James Milson

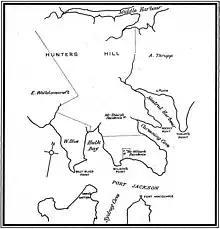
Sketch map first published in 1955 in the book "The Life and Times of James Milson" showing approximate location in the vicinity of the modern Jeffrey Street of "Milson's residence" in the 1820s which included his orchard and dairy. Also shows approximate location of the residence of Milson's son-in-law William Shairp who married Milson's daughter Sophia in 1827. The perforated line marks the approximate extent of the leased by Milson from Robert Campbell in the 1820s. Above the perforated line was the adjoining that was granted to Milson in August 1824. Milson's residence was burnt down in the bushfires of November ilson built a new residence overlooked Hulk Bay (now known as Lavender Bay) located above the perforated line on his 50-acre (20 ha) grant.

In 1821 (the year ended 30 June 1822) Milson began to lease of land from Robert Campbell being the headland that includes Kirribilli and Milsons Points. There is a note held by the North Sydney Historical Society that states that Milson at first thought this land to be "nothing but rocks and stones, not enough soil to grow grass to feed stock." This does not agree with Milson's desire to lease the land from Campbell, or his attempting to establish a dairy and orchard there, something that he was able to do successfully. The headland was indeed partly rocky but also contained areas of useful farm land. The rockiness was also useful in providing building materials, and from a quarry on Careening Bay a business of supplying sandstone ballast to shipping. Warne's variation of this story is that Milson found the land to be "rocky and uncompromising but he was assured that the soil was good for farming and grazing, and he was provided two convicts to assist with the clearing". This does not agree with Milson's experience as a man who had already been farming in the Colony for 15 years, or, in his own words, that Milson had been assigned convict servants from about 1810.